Cogan House Covered Bridge

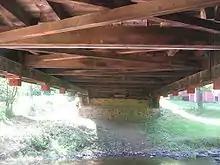
Underside of the bridge looking west

The Cogan House Covered Bridge was added to the NRHP in 1980 and was listed on the 2009 National Bridge Inventory (NBI). According to the NBI, the covered bridge is long, with a roadway wide, and a maximum load of . According to the NRHP, the bridge's "road surface width" is , the load is , and the clearance height is . The width is only sufficient for a single lane of traffic. As of 2011, the clearance height posted on the bridge itself has been reduced to , and the posted maximum load has been reduced to . According to Landis, the top of the Burr arch is nearly above the floor of the bridge.